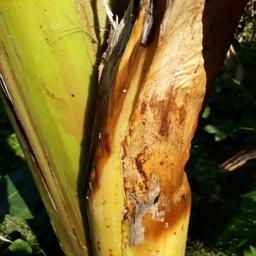
Label: PSEUDOSTEM WEEVIL